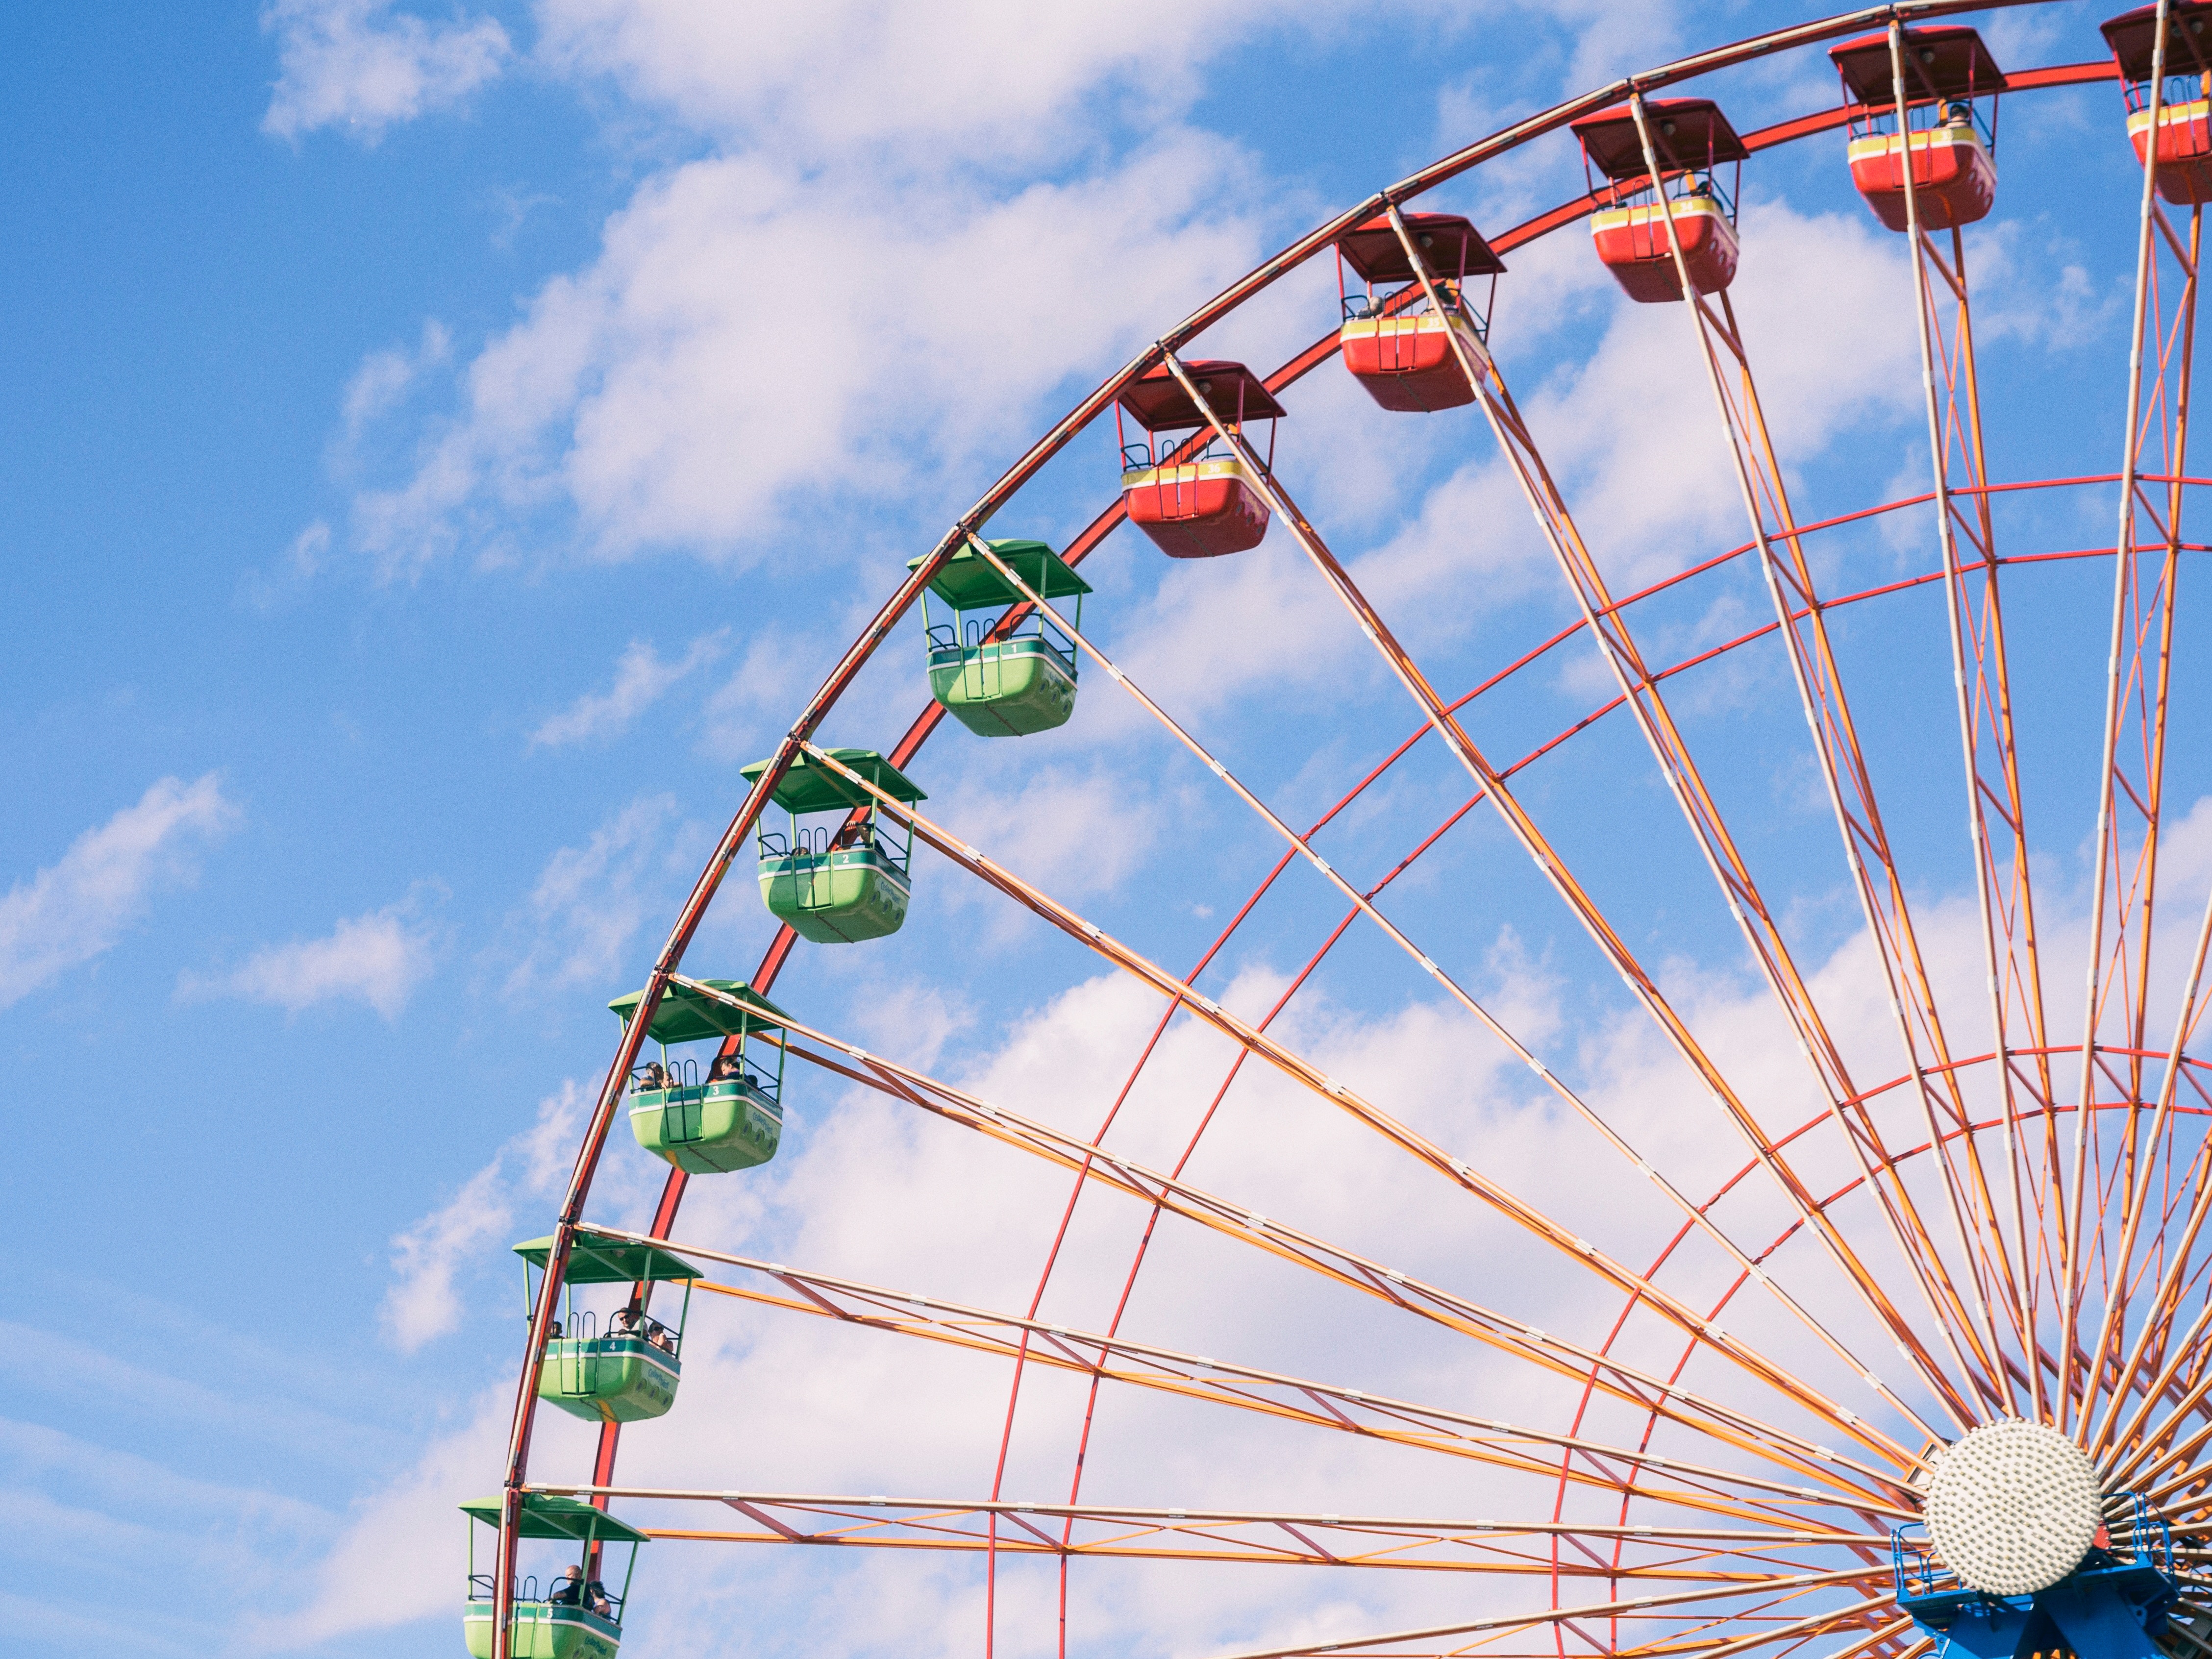
cloud, sky, wheel, recreation, daytime, ferris wheel, amusement park, park, ride, leisure, cool image, tourist attraction, amusement, cool photo, fair, amusement ride, outdoor recreation, atmosphere of earth